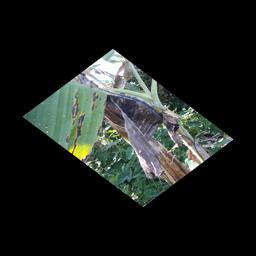
Label: BLACK SIGATOKA